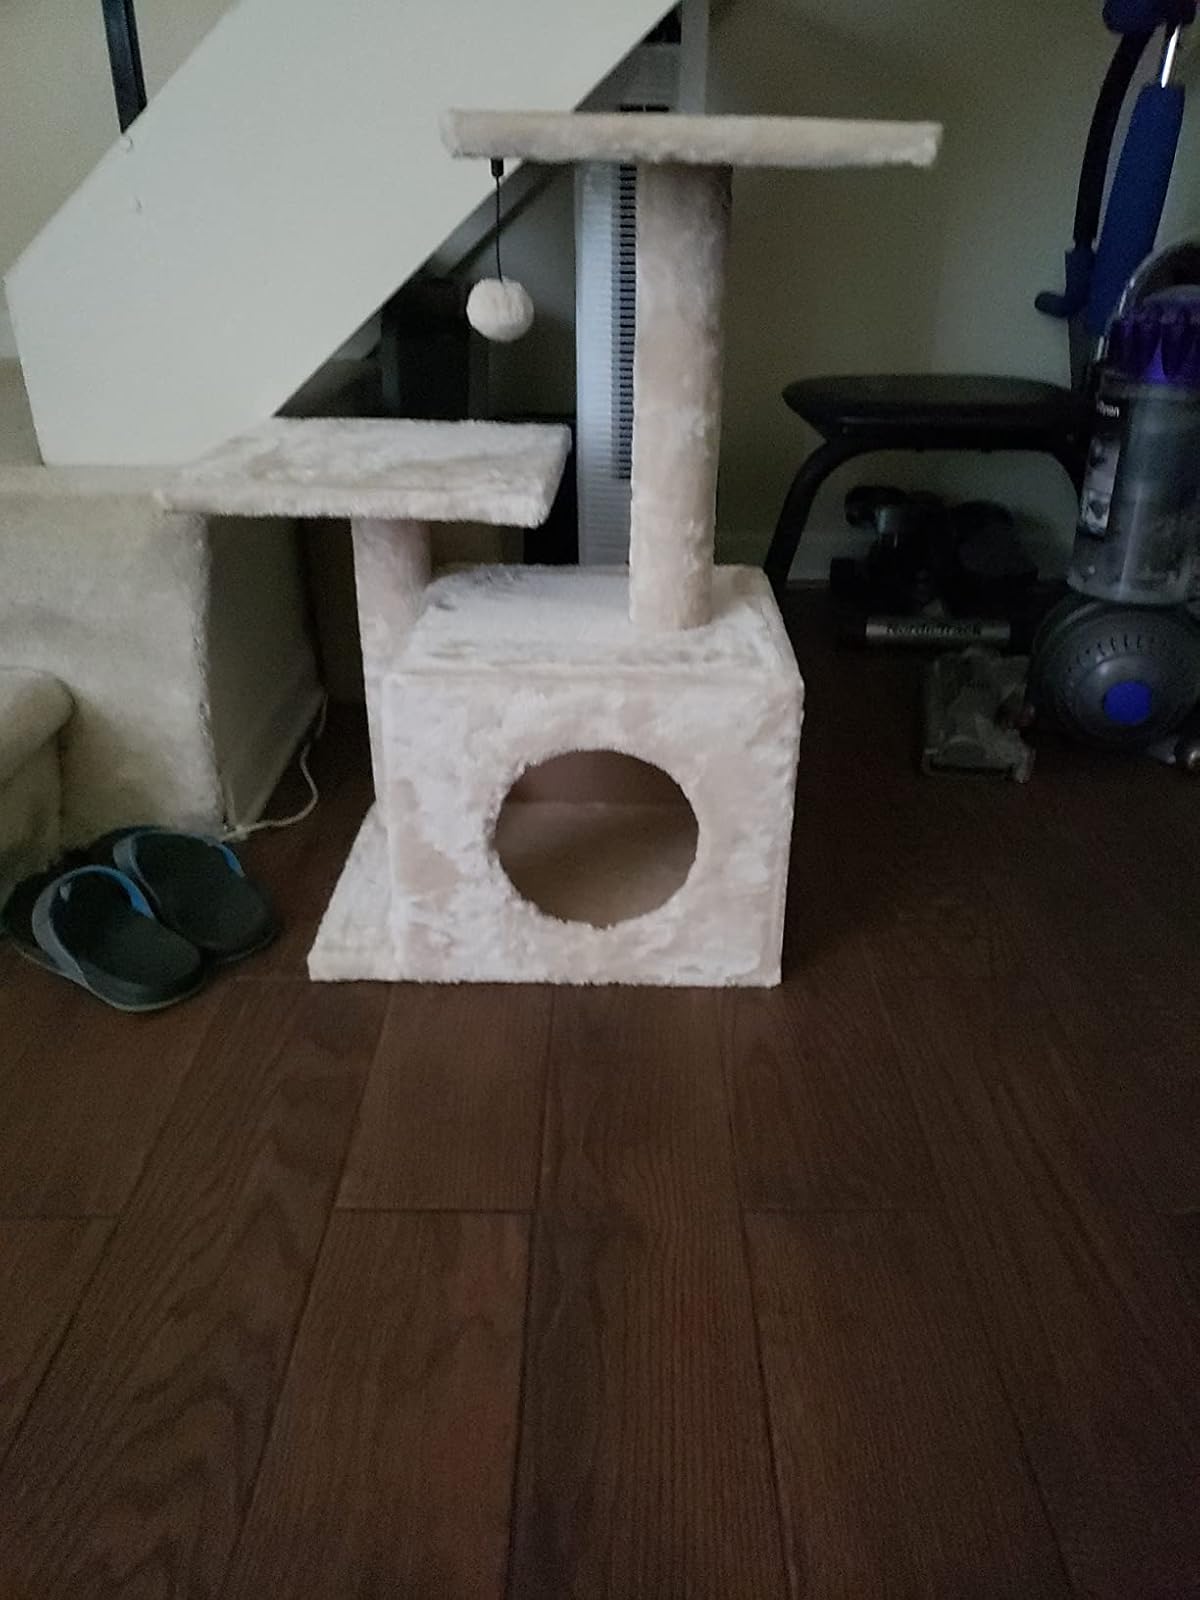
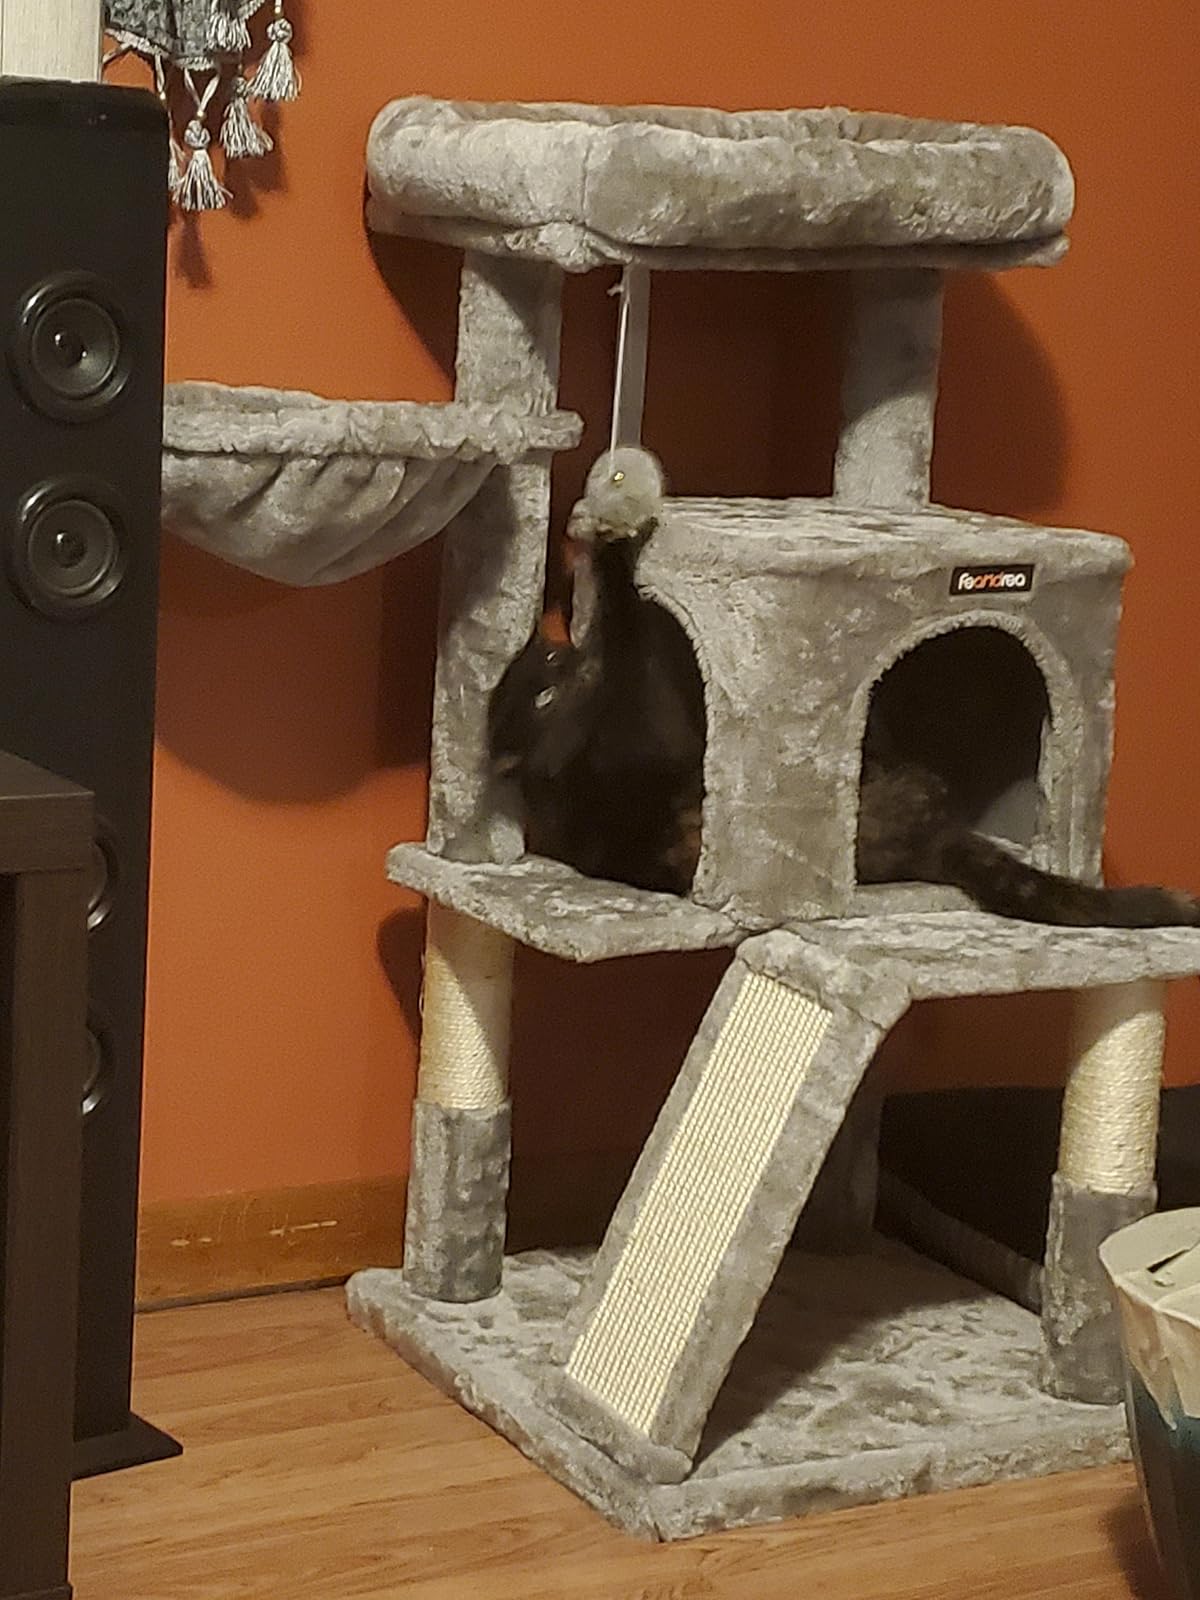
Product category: items_cat tree
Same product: no